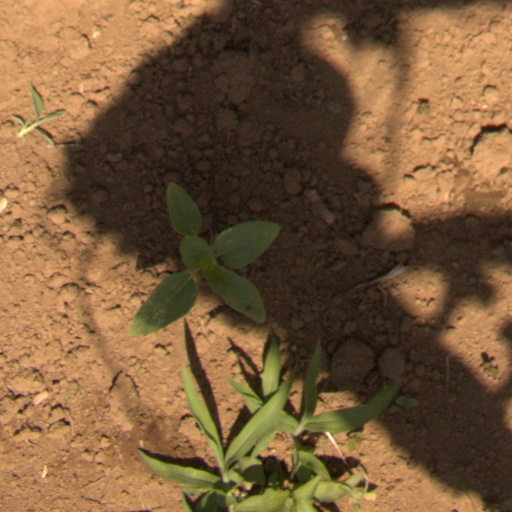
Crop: Jerusalem artichoke